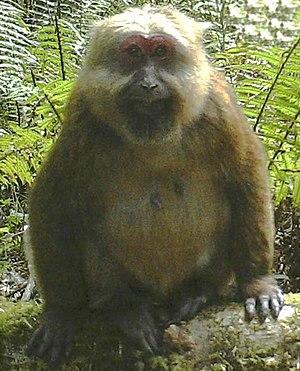
Macaca leucogenys est une espèce de primates haplorhiniens de la famille des Cercopithecidae.